Roy Chapman Andrews

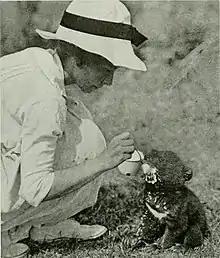
Mrs. Yvette Borup Andrews, first wife of Roy Chapman Andrews, feeding Tibetan Bear cub in 1917

On July 13, 1923, the party was the first in the world to discover dinosaur eggs. Initially thought to be eggs of a ceratopsian, "Protoceratops", they were determined in 1995 actually to belong to the theropod "Oviraptor". During that same expedition, Walter W. Granger discovered a skull from the Cretaceous period. In 1925, the museum sent a letter back informing the party that the skull was that of a mammal, and therefore even more rare and valuable; more were uncovered. Expeditions in the area stopped during 1926 and 1927. In 1928, the expedition's finds were seized by Chinese authorities but were eventually returned. The 1929 expedition was cancelled. In 1930, Andrews made one final trip and discovered some mastodon fossils. A cinematographer, James B. Shackelford, made filmed records of many of Andrews' expeditions. (Sixty years after Andrews' initial expedition, the American Museum of Natural History sent a new expedition to Mongolia on the invitation of its government to continue exploration.) Later that year, Andrews returned to the United States and divorced his wife, with whom he had two sons. He married his second wife, Wilhelmina Christmas, in 1935.